Philo Belden

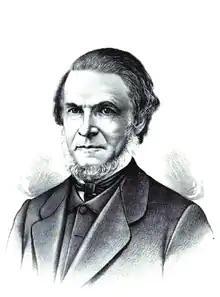
From "Portrait and Biographical Album of Racine and Kenosha Counties, Wisconsin" (1892)

Philo Belden (October 22, 1815September 9, 1889) was a Wisconsin pioneer who helped establish the village of Rochester, Wisconsin, and was a member of the Wisconsin State Assembly and the Wisconsin State Senate.